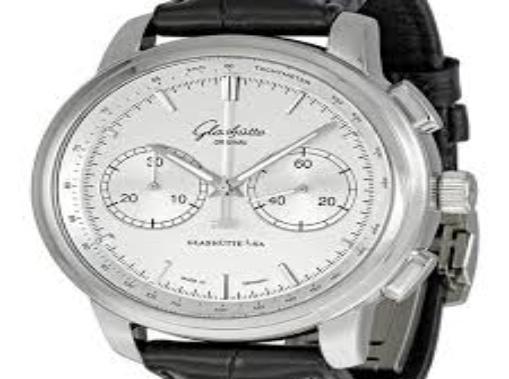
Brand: glashutte original
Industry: Electronic